Diplodia tip blight

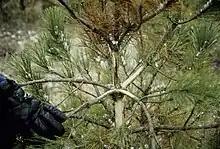
Red pine ("Pinus resinosa") with bark removed to show dark wood staining caused by Diplodia tip blight

Diplodia tip blight, also known as Sphaeropsis blight, is a widespread disease affecting conifers caused by an opportunistic fungal pathogen, "Diplodia sapinea". It is found in “both hemispheres between the latitudes 30° and 50° north and south". The diseases symptoms include: damping off and collar rot of seedlings, stem canker, root disease, and, most commonly, shoot blight. These symptoms have caused significant economic loss to nurseries and pine plantations. In a nursery in the north-central United States, losses of 35% have been reported. Shoot blight and eventual die back can cause a reduction of marketable volume in timber by 63%. Infection of terminal shoots can result in dead-top which significantly limits the usable length of the tree trunk. The presence of the pathogen in concert with severe weather conditions can lead to extreme loss. Following a severe hailstorm in South Africa, nearly 5,000 acres of pine plantation were infected with Diplodia tip blight. It was necessary to prematurely harvest large swaths of the plantations resulting in a loss of 45%. Areas that were not harvested prematurely still suffered an average timber loss of 11%.